9th Gorkha Rifles

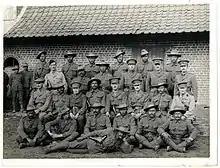
British and Indian officers 9th Gurkhas at their headquarters (Photo 24–59) in France. July 1915

In World War II, the regiment's battalions fought in Malaya, Italy, and North Africa. The 3/9 GR and 4/9 GR formed part of the Chindit operations in Burma, and earned a reputation in the long range penetration operations.